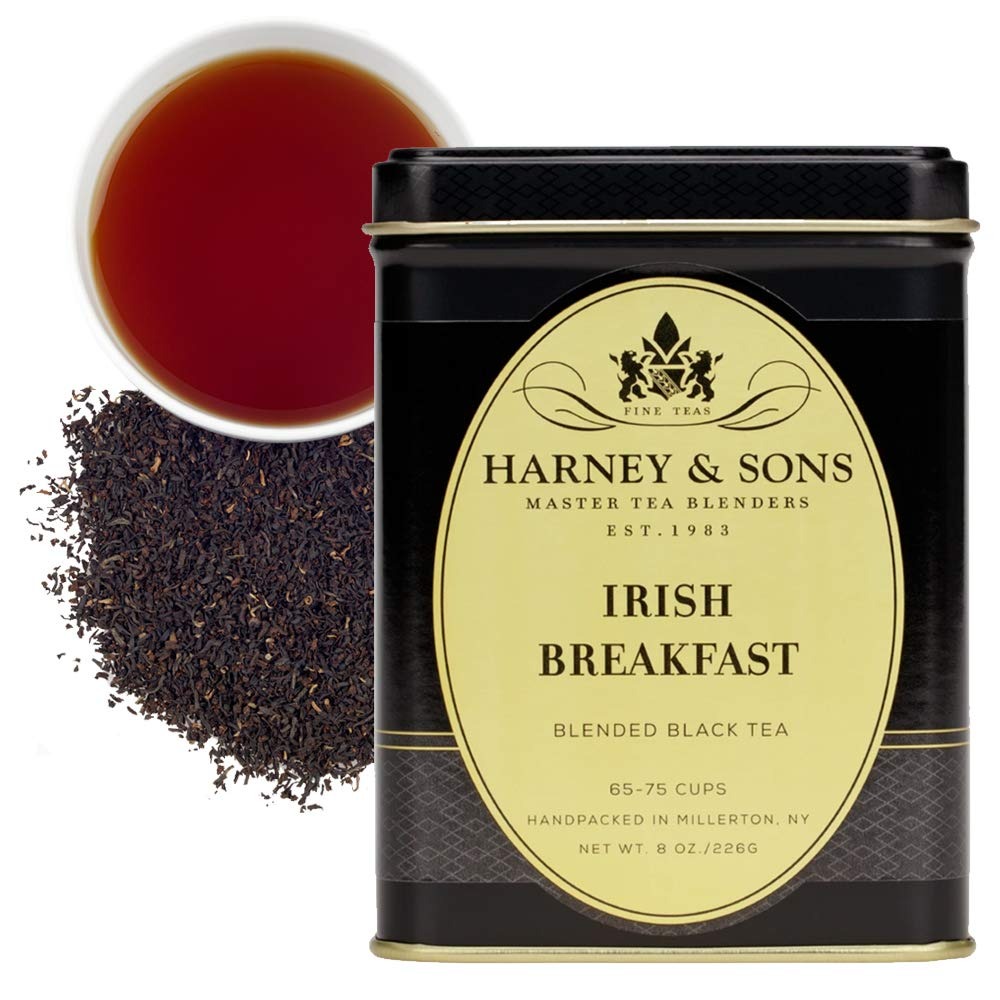
Item Name: Harney & Sons Irish Breakfast Tea, Loose Tea in 8 oz tin
Bullet Point 1: 100% Assam, like most traditional Irish blends, this is a good way to start your morning
Bullet Point 2: This tea is usually drunk with milk and sugar, so the flavors harmonize well with them
Bullet Point 3: There are subtle notes of roast malt in this smooth breakfast blend
Bullet Point 4: Full-bodied tea that has some of the malty aromas found in other Assams
Value: 8.0
Unit: Ounce

Price: 29